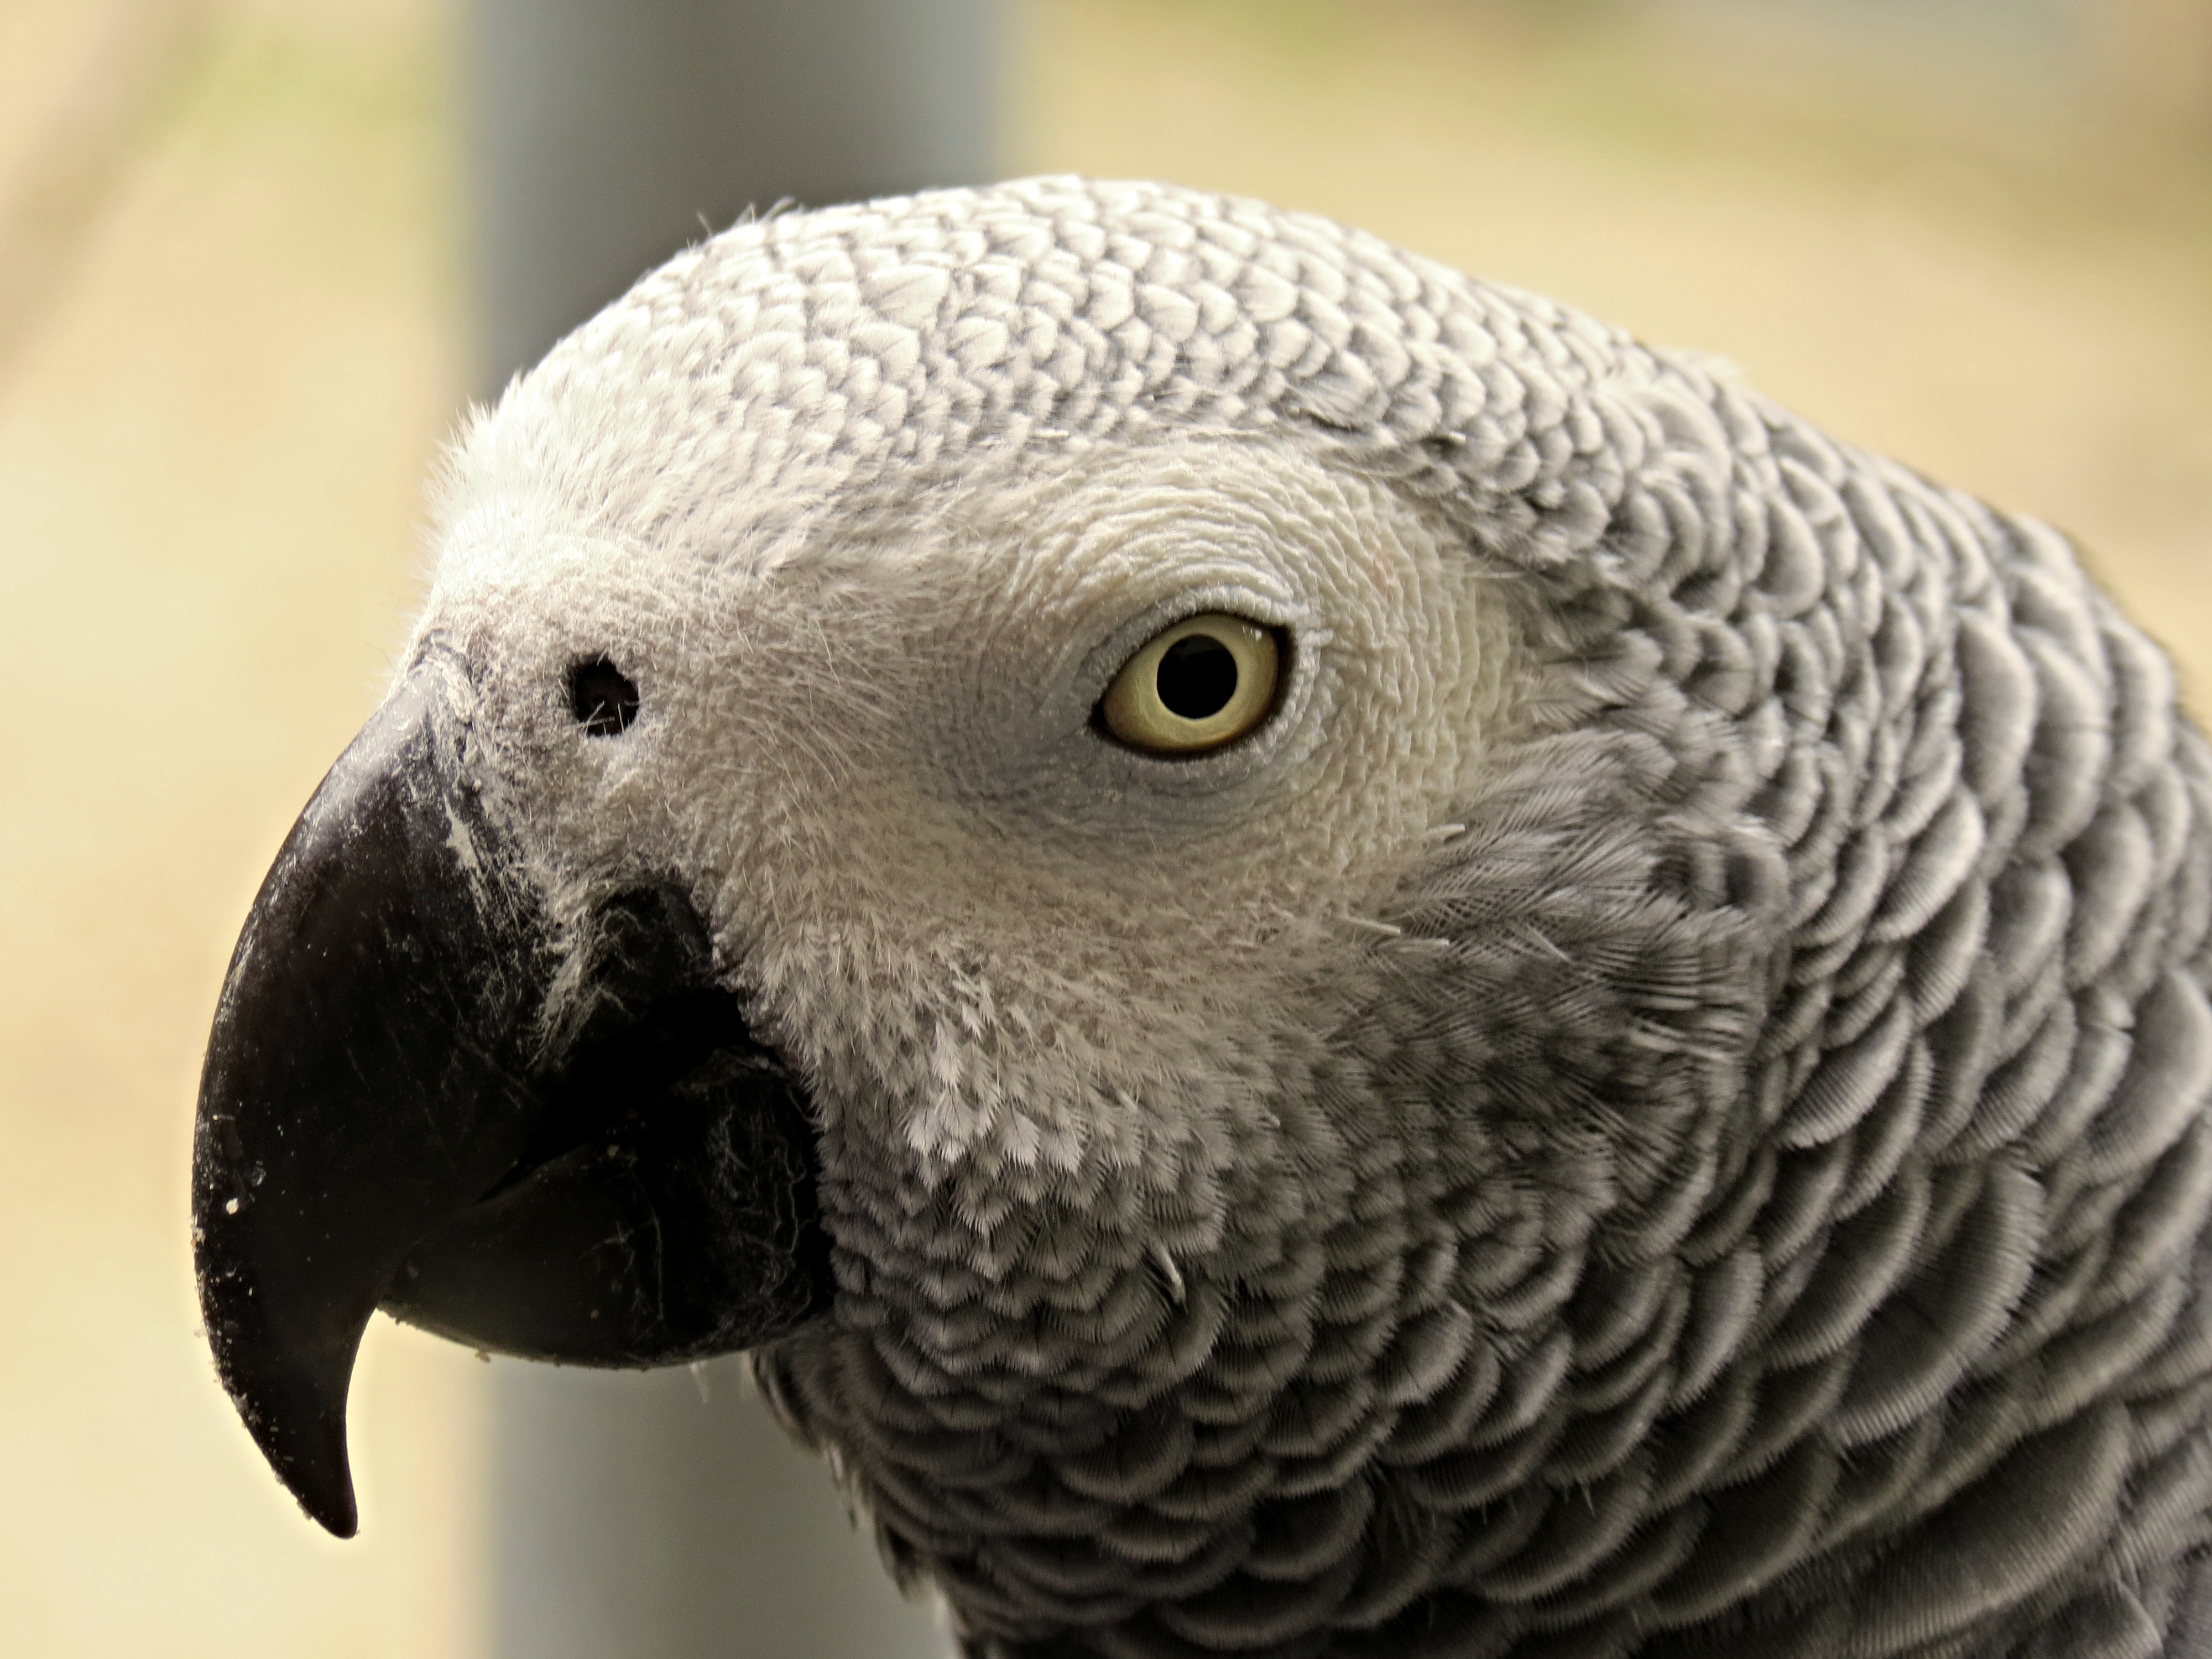
bird, wing, view, wildlife, beak, tropical, close, feather, fauna, plumage, close up, grey, eye, look, vertebrate, parrot, bill, parakeet, falcon, animal world, animal portrait, african grey parrot, common pet parakeet, african grey